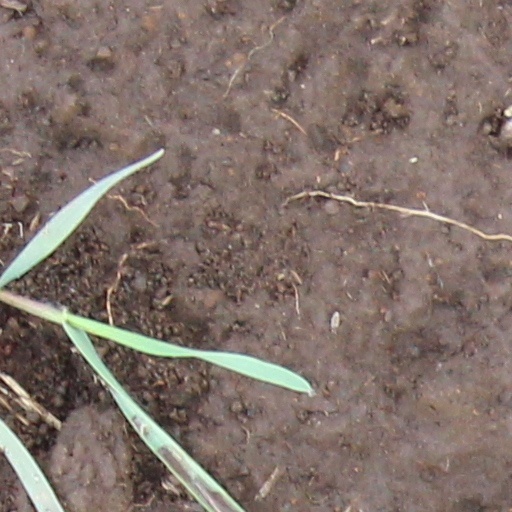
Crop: wheat